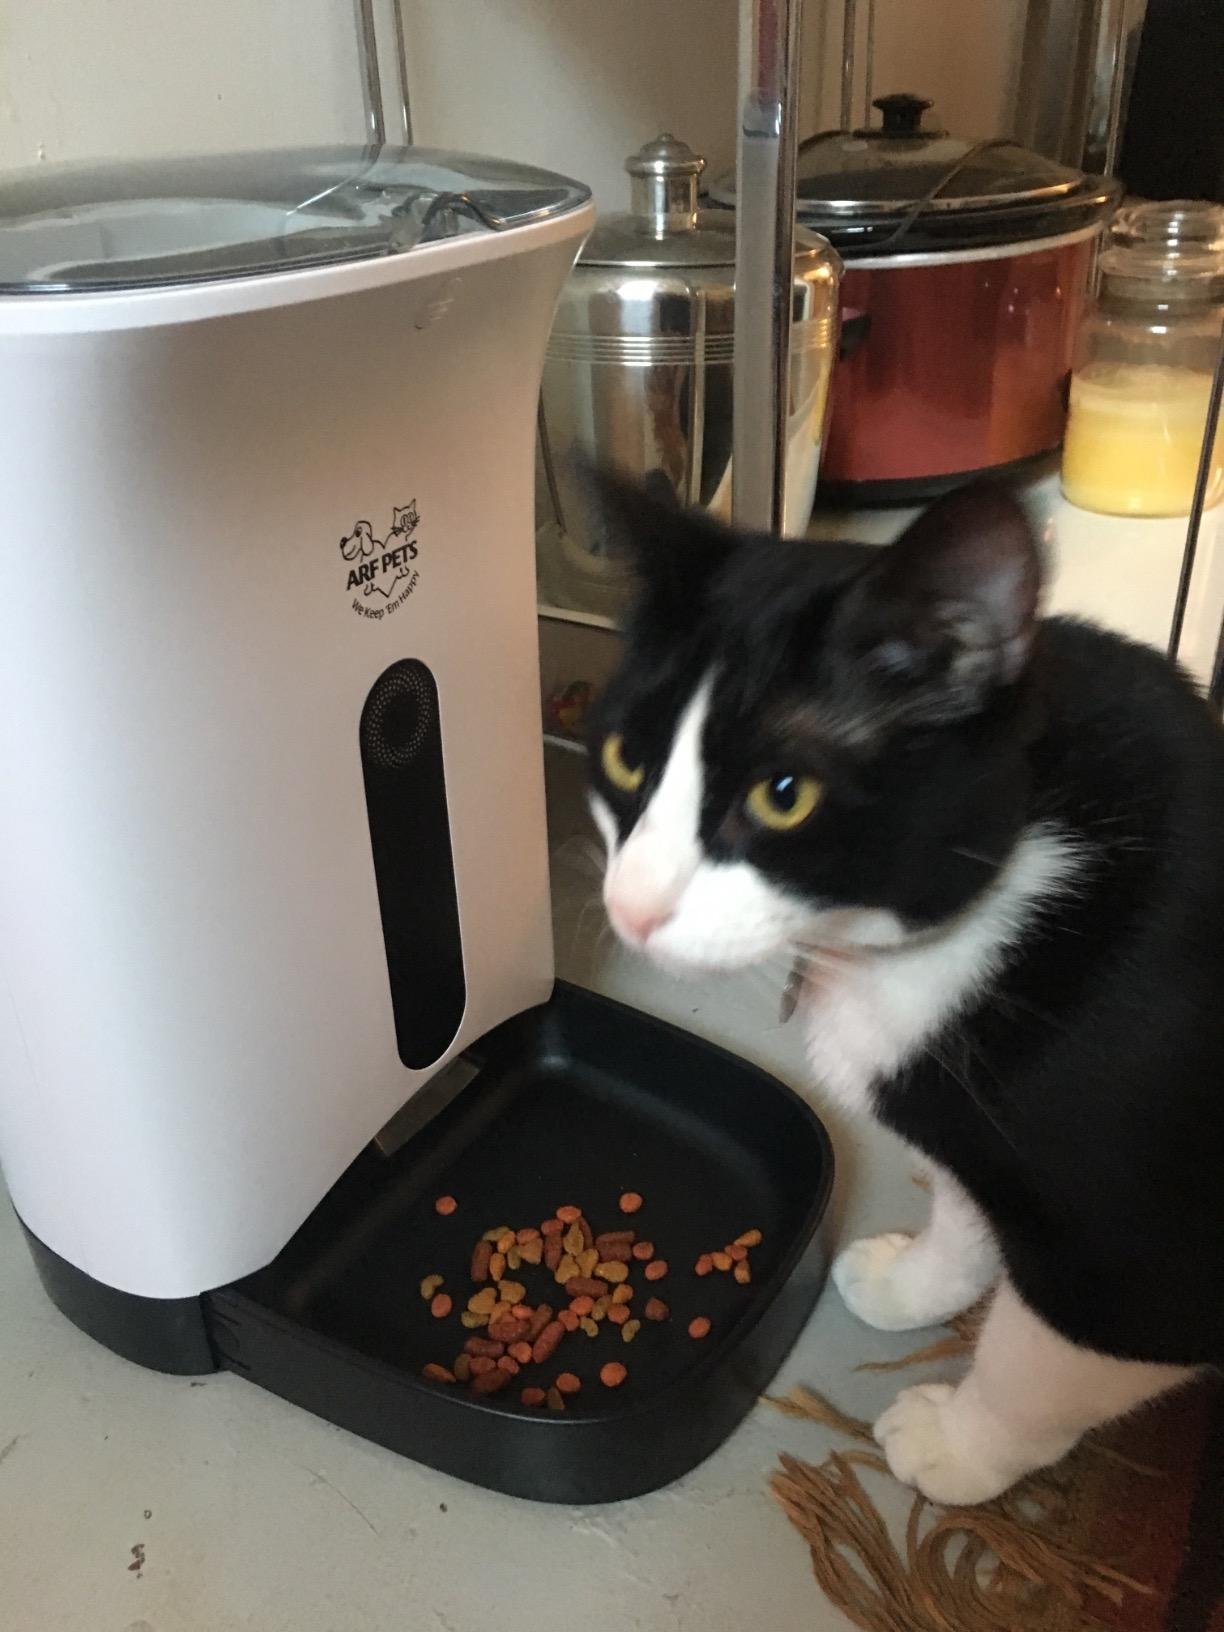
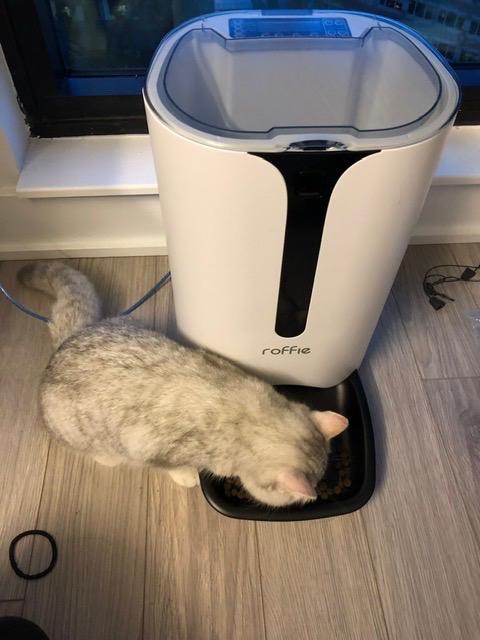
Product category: items_feeder
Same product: no